Puente Alto-El Volcán Railway

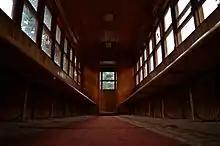
Interior of a wooden carriage at El Melocotón Station

Since 1950 the use of the railway decreased as rail transport began to be replaced by higher tonnage road trucks, whose travel time and freight costs were lower. Many factors led to the suspension of the railway and the use of roads as the main form of transport: the closure of Llano del Maipo Railway in the late 1940s, the earthquake in Las Melosas in 1958 (which caused damage to infrastructure), severe storms in the mid-1960s and the end of mining activity in the Volcano in 1976.